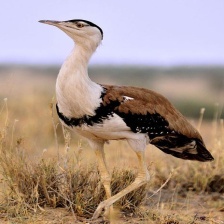
Species: INDIAN BUSTARD
Scientific name: ARDEOTIS NIGRICEPS